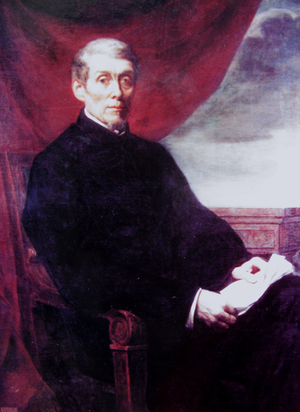
Władysław Stanisław Zamoyski armoiries Jelita est un aristocrate, homme politique et général polonais. Il lutta pendant presque toute sa vie pour l'indépendance de la Pologne.